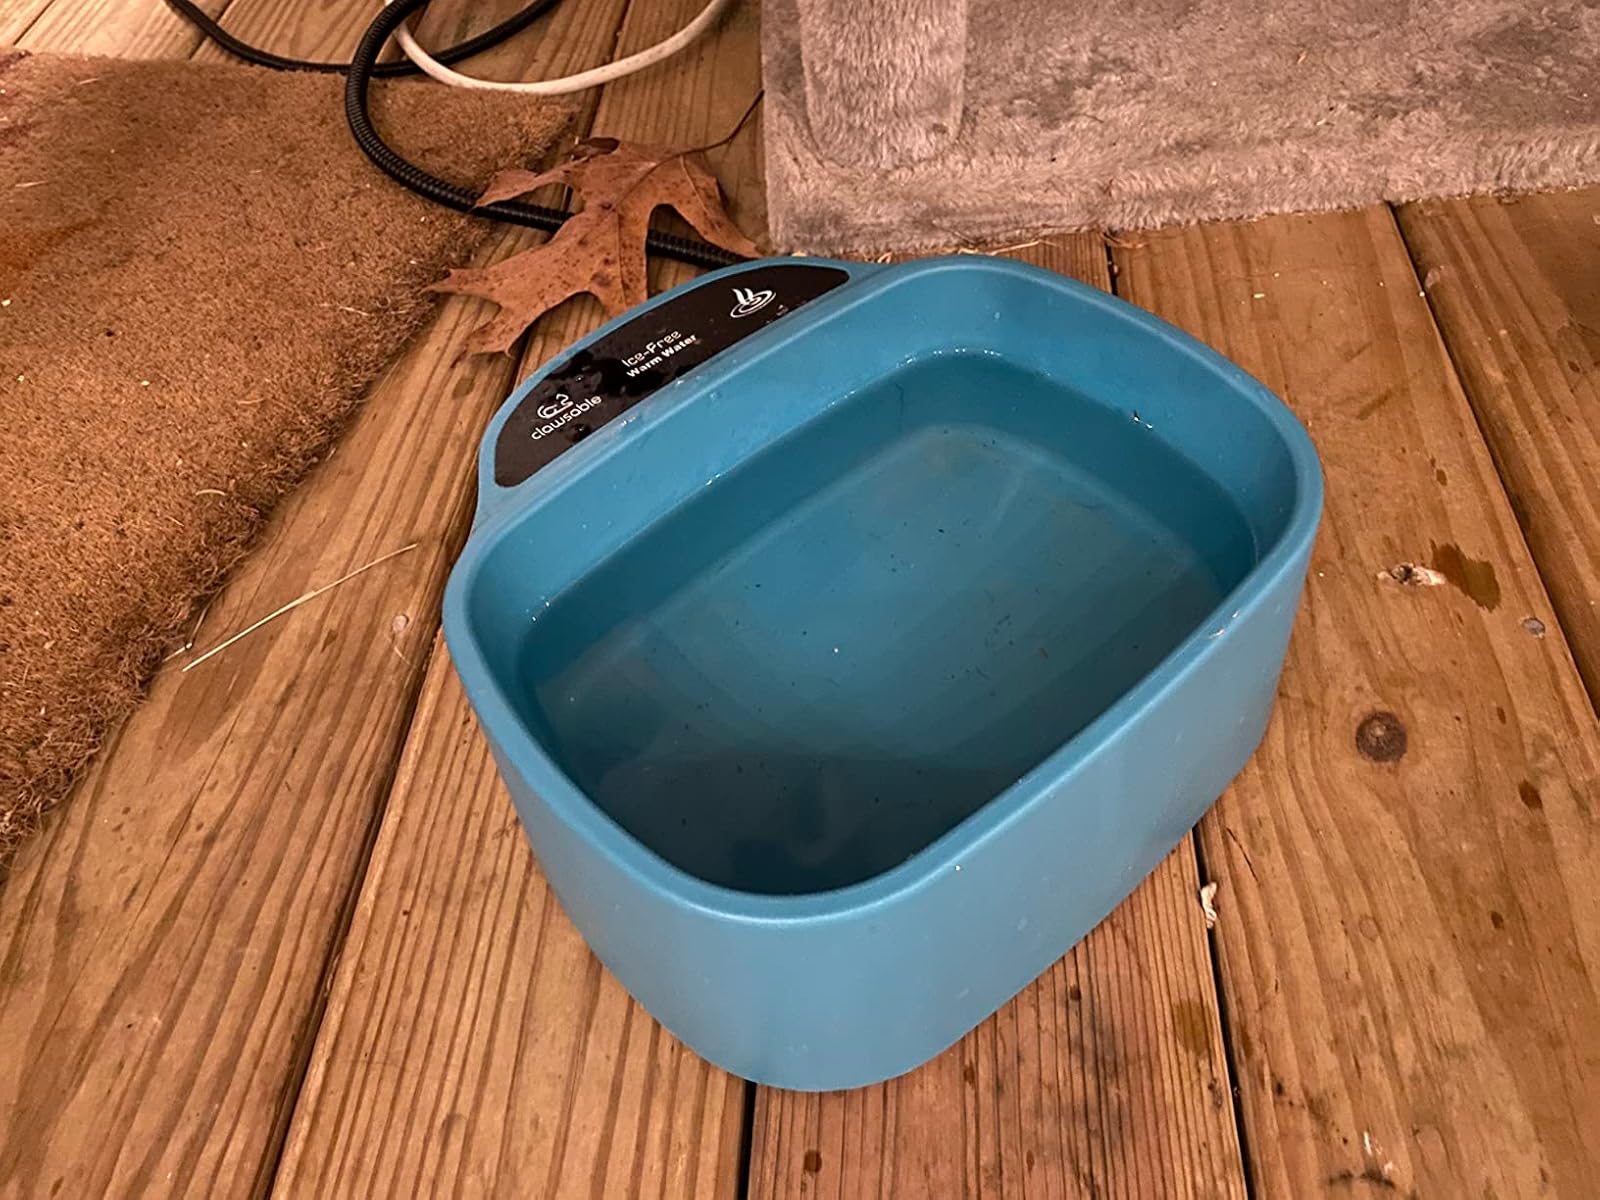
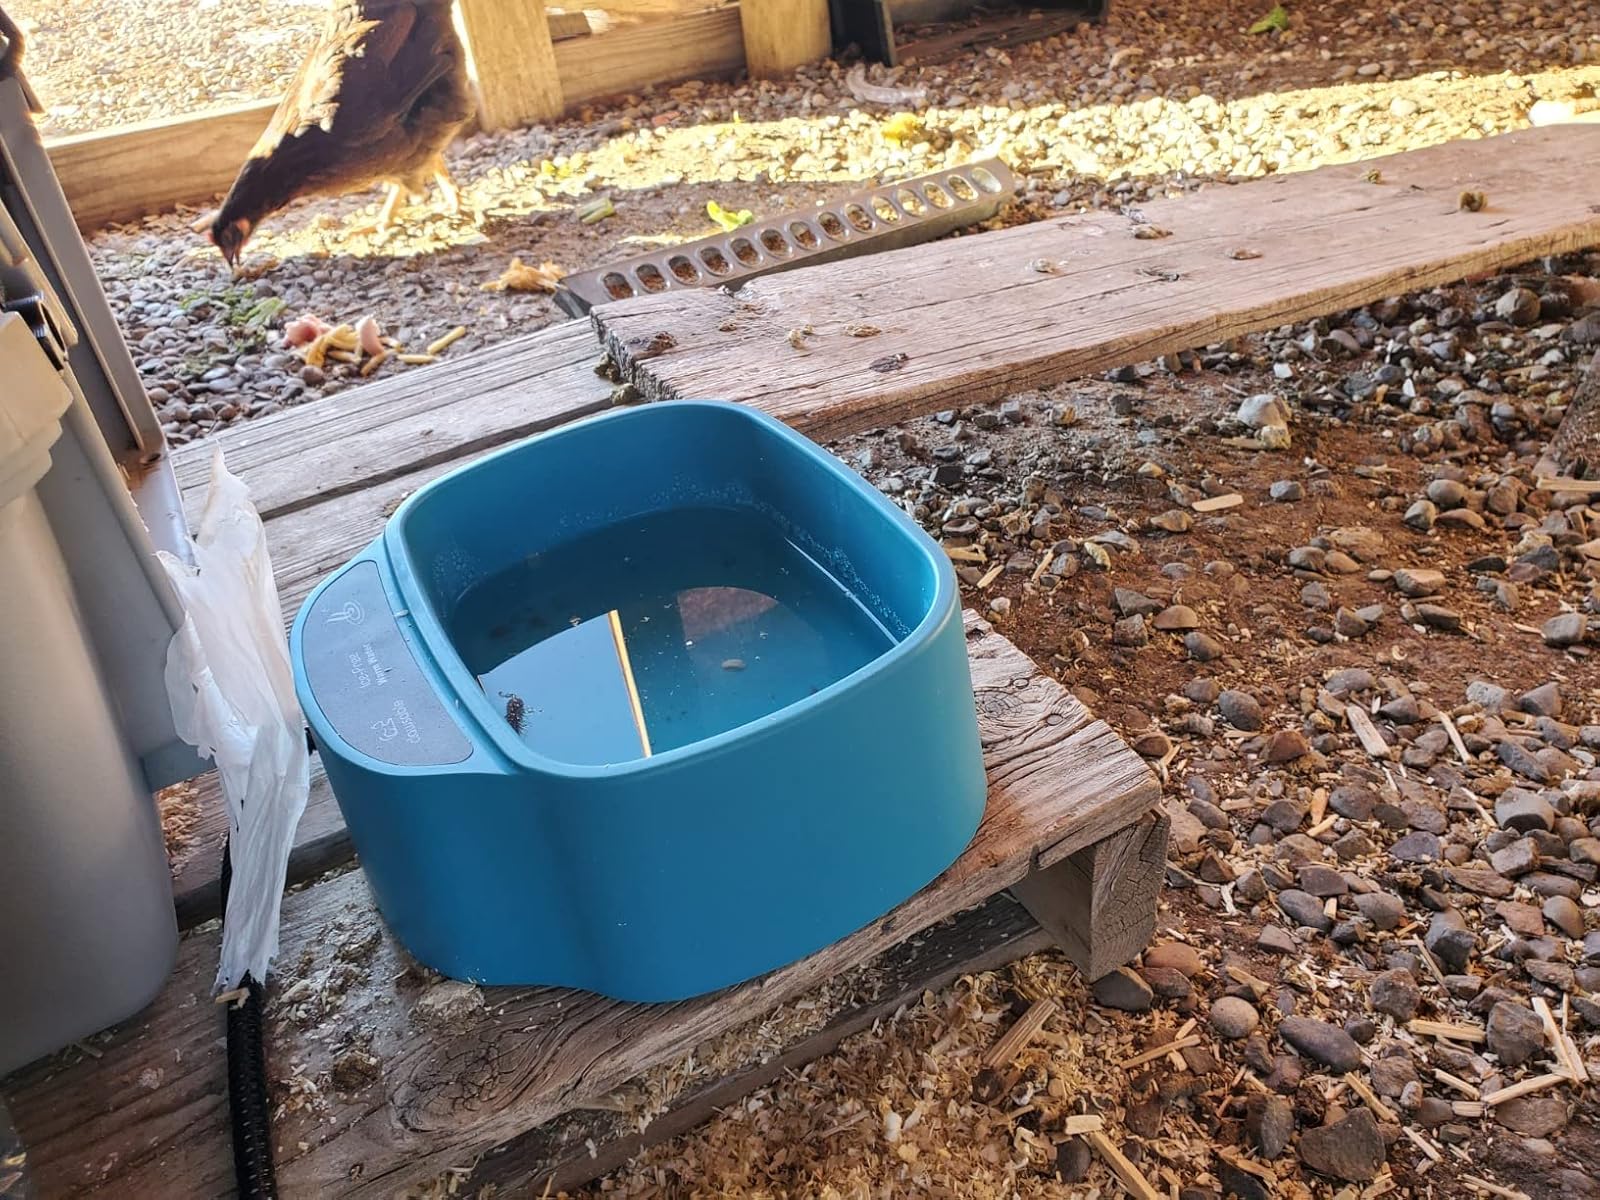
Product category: items_bowl
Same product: yes